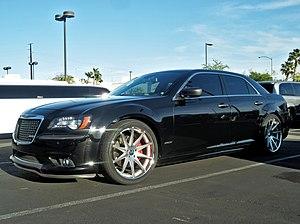
La Chrysler 300 est une automobile produite par le constructeur automobile américain Chrysler, lancée en 2004 et complètement renouvelée en 2011. Sa première génération est appelée 300C, tandis que la deuxième génération est appelée Chrysler 300. En Europe, la seconde génération est commercialisée comme Lancia Thema sauf au Royaume-Uni et en Irlande où elle est vendue par Chrysler. En septembre 2018, il est annoncé que la production de la Chrysler 300 cessera en 2020.
Street & Racing Technology, dont l'abréviation est SRT, est une filiale du groupe Fiat Chrysler Automobiles chargée de développer des modèles performants basés sur des voitures dont les marques appartiennent au groupe : Chrysler, Dodge ou Jeep.